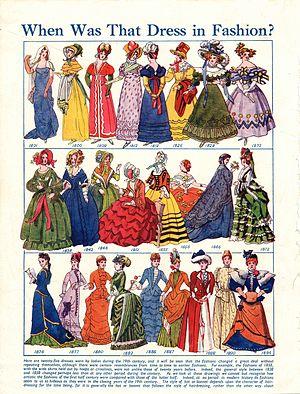
Le terme style victorien renvoie à des modes et des tendances qui ont été vécus à une époque de la culture britannique, celle de l'ère victorienne qui a duré de juin 1837 à janvier 1901. Ayant régné pendant environ 60 ans, l'influence de la reine se fera surtout sentir sur les vêtements, mais elle influencera l’architecture, la littérature, les arts décoratifs et les arts visuels.